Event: Nepal Earthquake
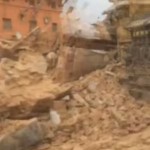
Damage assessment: damage